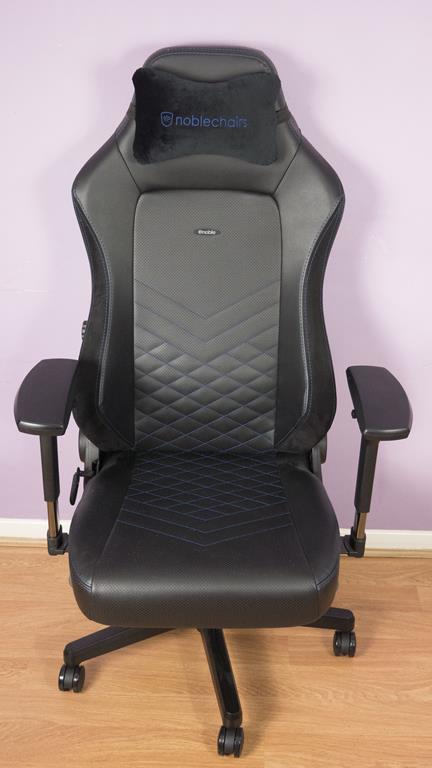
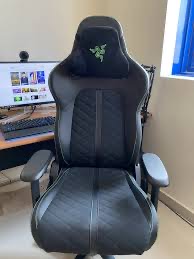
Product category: items_chair
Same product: no